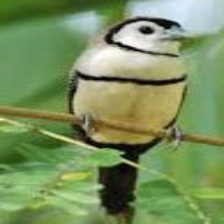
Species: DOUBLE BARRED FINCH
Scientific name: TAENIOPYGIA BICHENOVII
ImageNet parent category: house_finch